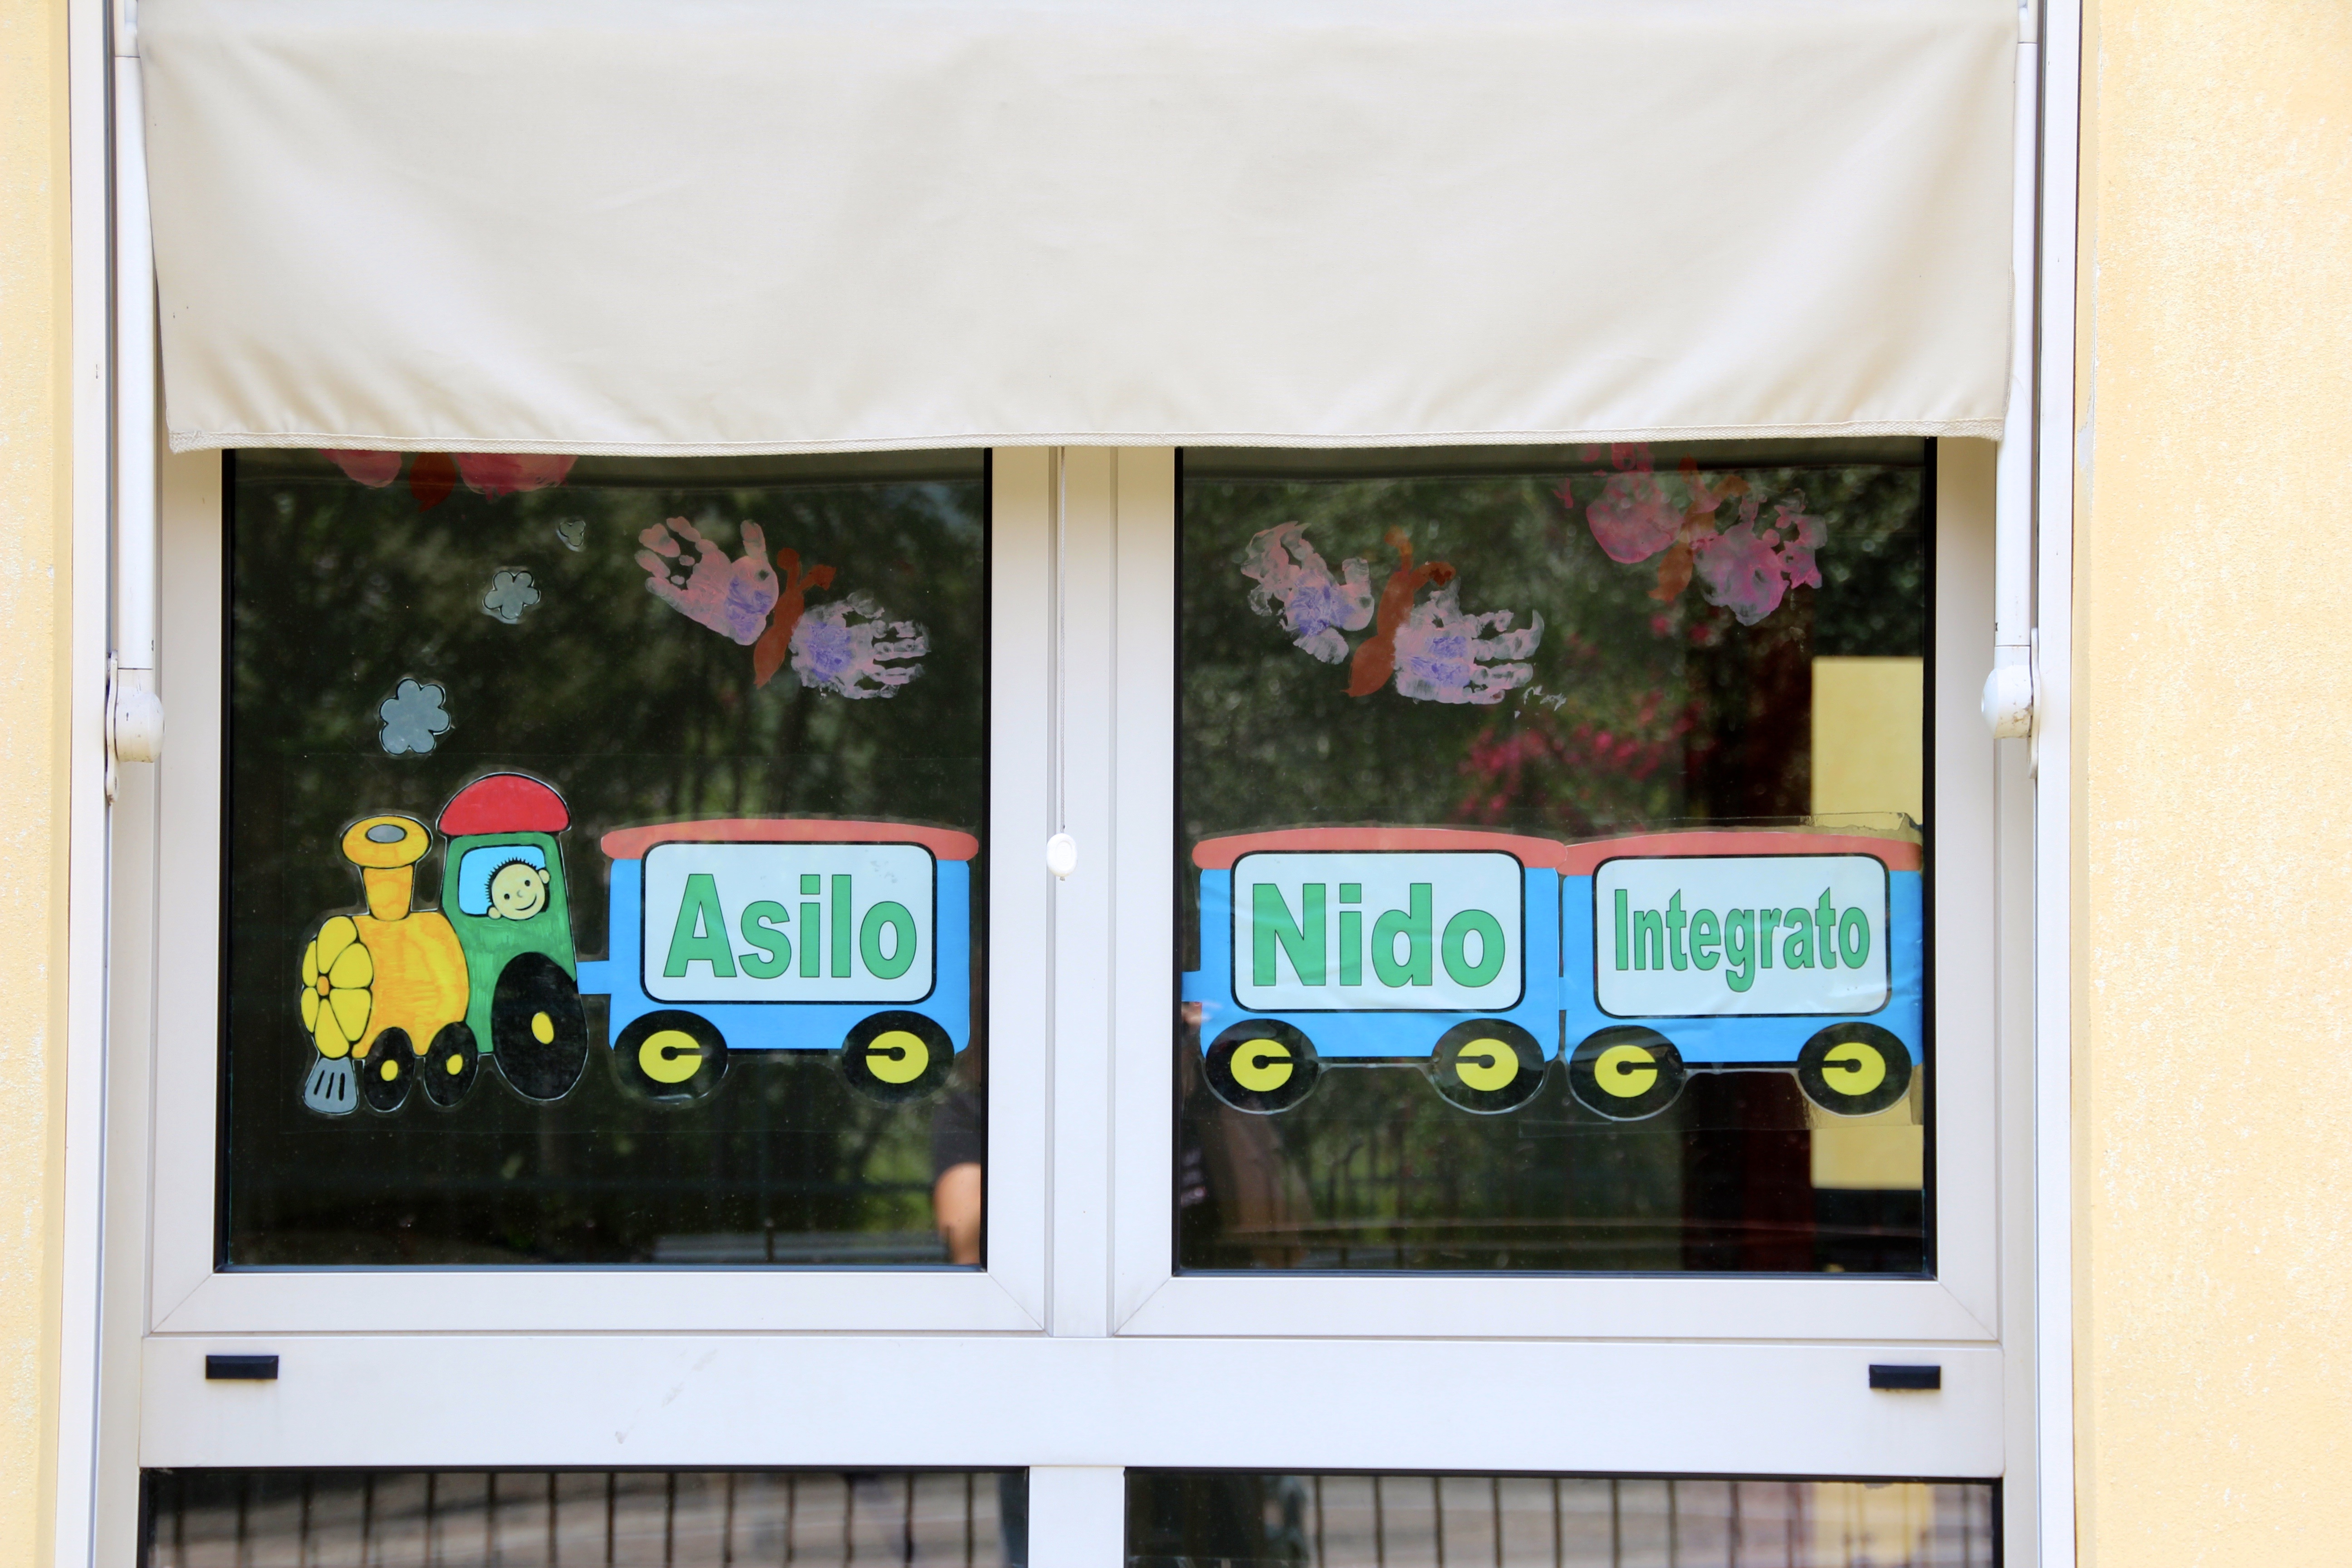
window, banner, italy, product, art, kindergarten, integration